The Leopard (Nesbø novel)

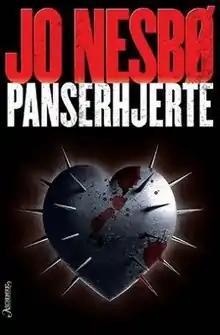
First edition (Norwegian)

The Leopard is a crime novel by Norwegian novelist Jo Nesbø. Its Norwegian title is "Panserhjerte", which does not directly translate to The Leopard; it rather means something along the lines of "armoured heart". Moreover, "leopard" refers to the stealthy tread of the killer in the book, while "armoured heart" is what Harry Hole himself gains by his experiences. "Panserhjerte" is also a Norwegian term for Constrictive pericarditis. "The Leopard" is the eighth novel featuring Nesbø's crime detective, Inspector Harry Hole.